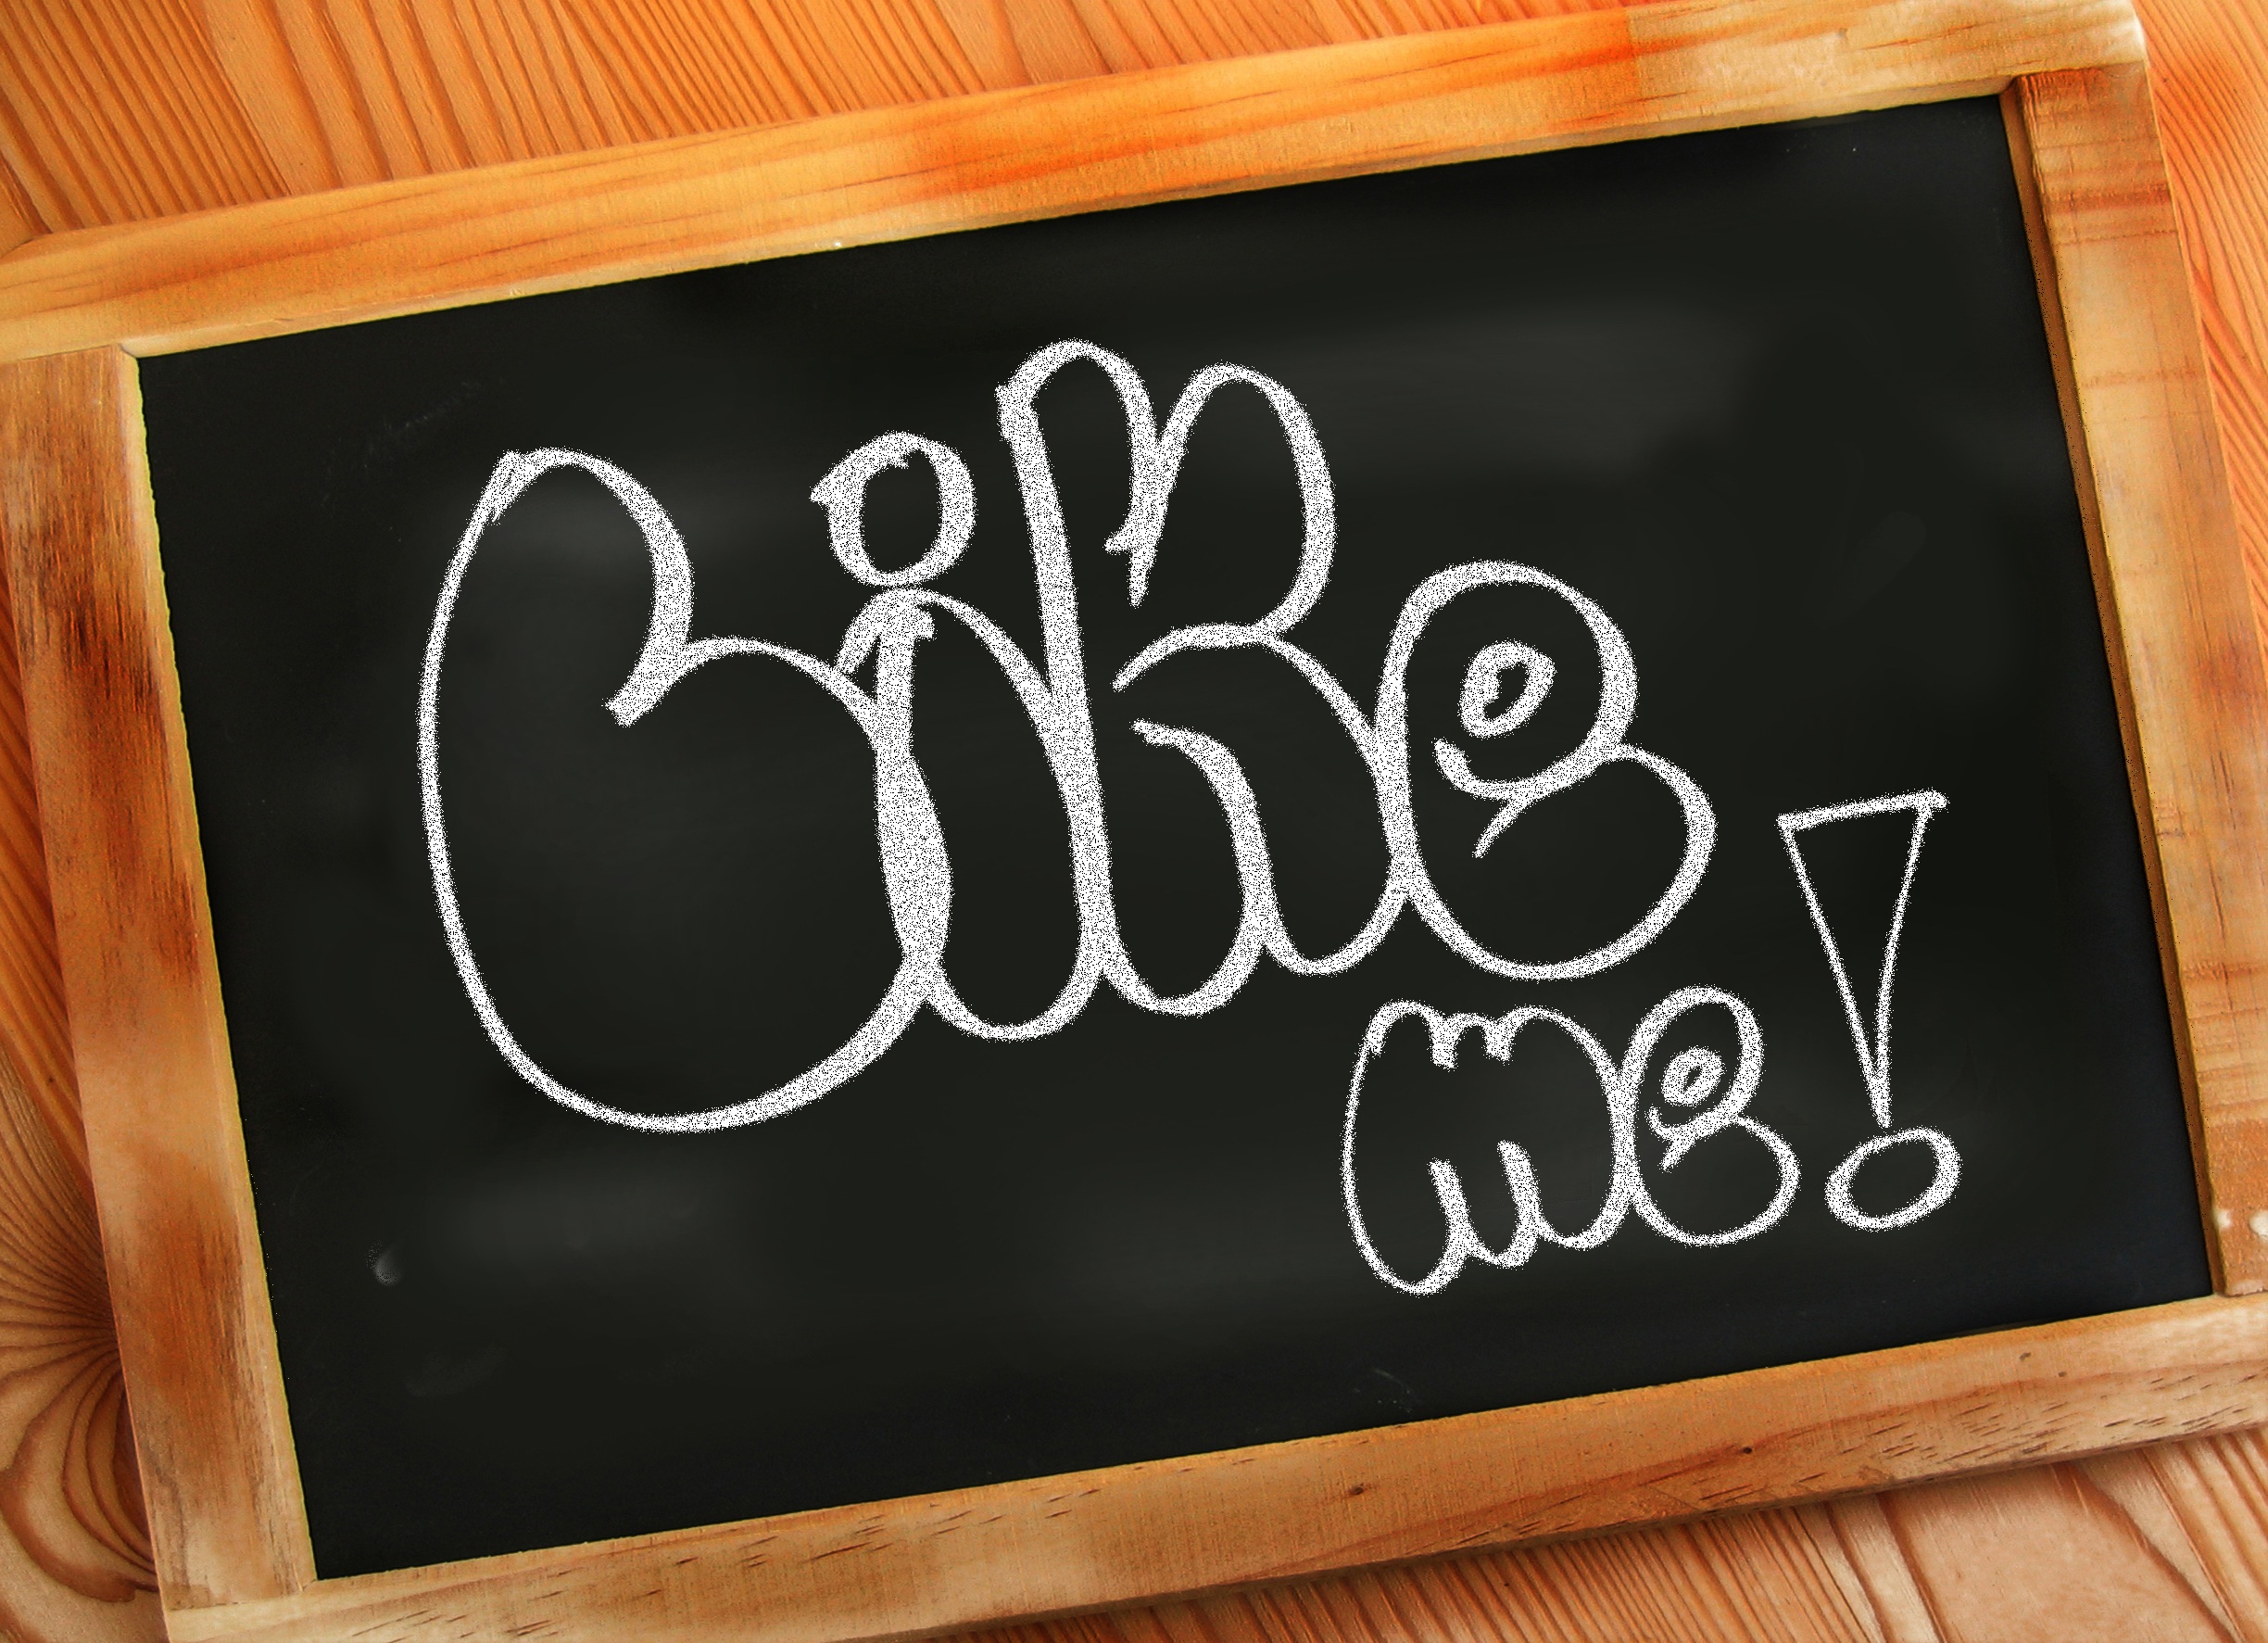
writing, board, wood, internet, blackboard, communication, friendship, fan, social media, brand, font, art, best, great, friends, chalk, cool, media, like, super, facebook, school, picture frame, class, calligraphy, thumb, favor, social network, praise, successful, i like